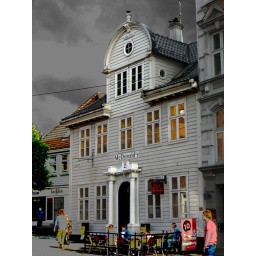
Manipulated: Dark sky, red signs, people and pavement in few colorurs.